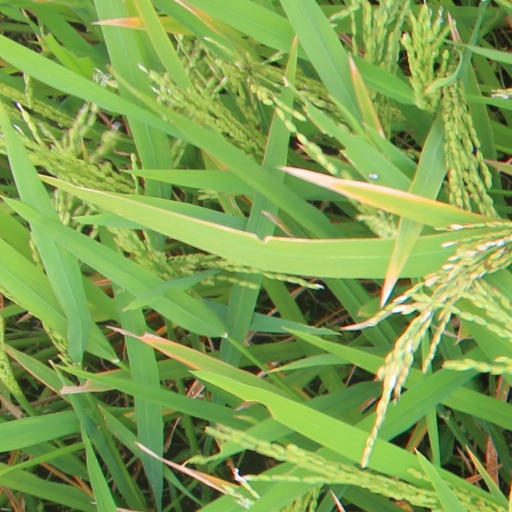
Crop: rice